Swedish Fortifications Agency

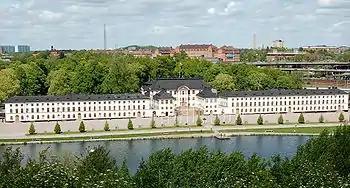
Karlberg Palace in Solna, Stockholm — which houses the Military Academy Karlberg — is one of the properties managed by the SFA.

In 2008, the book value of the government real estate stock managed by the SFA was 10.1 billion SEK, largely consisting of depots, garrisons, training facilities, offices, and proving grounds. In 2007, the total real estate stock included: